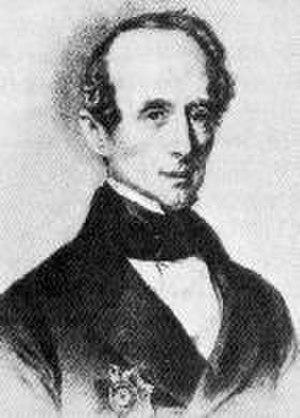
Le comte Carl Gustav Mannerheim est un entomologiste suédois de Finlande, sujet de l'Empire russe, né le 10 août 1797 au manoir de Louhisaari à Askainen et mort le 9 octobre 1854 à Stockholm.